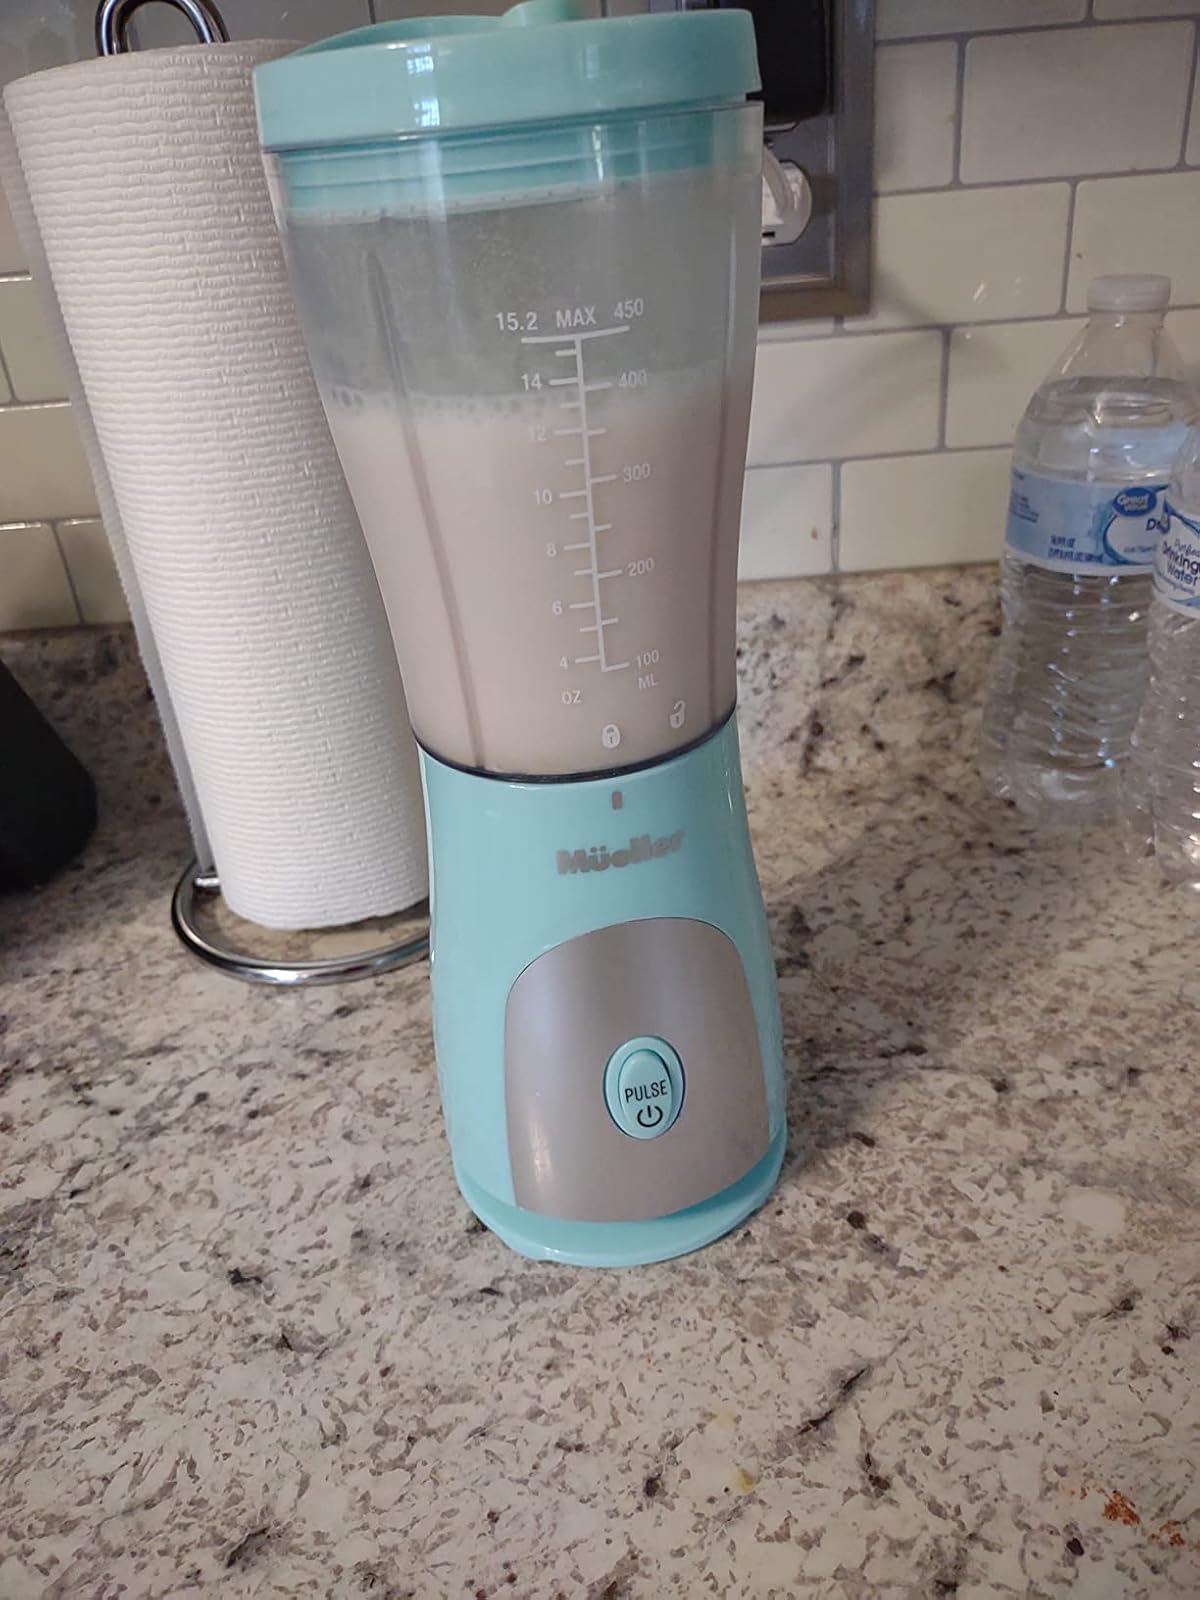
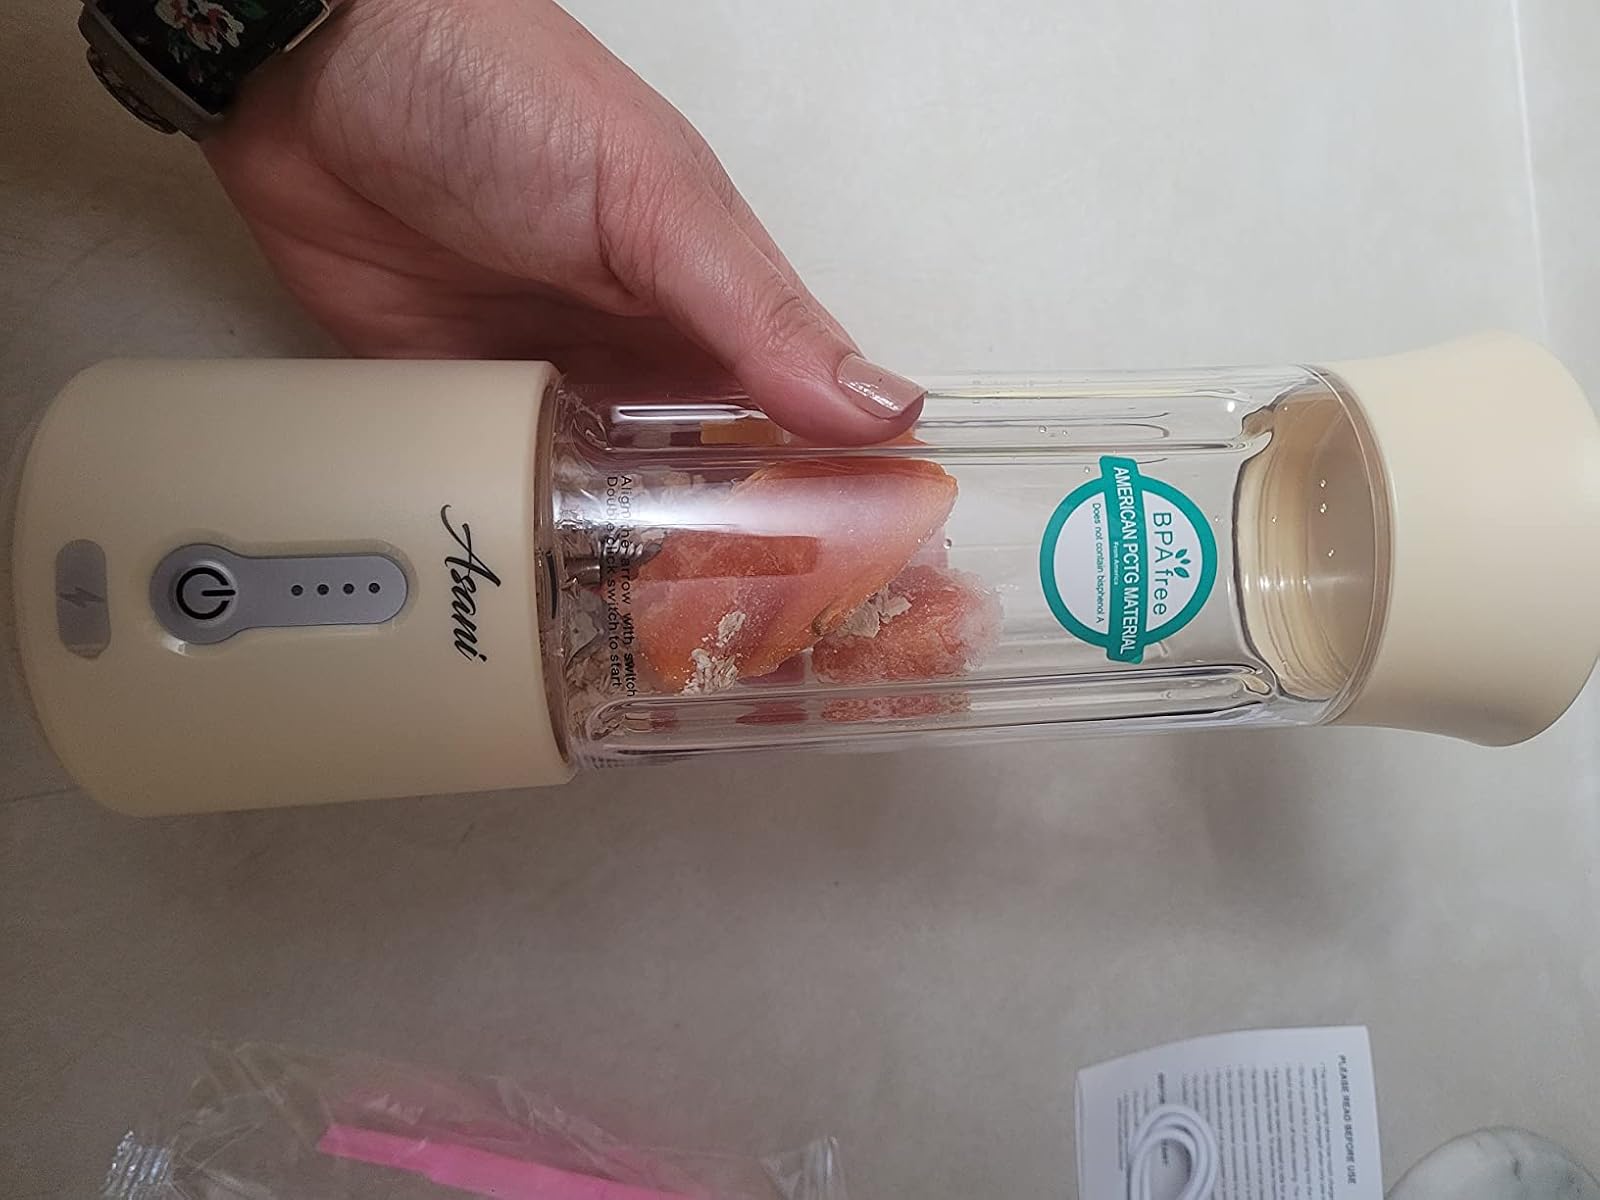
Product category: items_blender
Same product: no